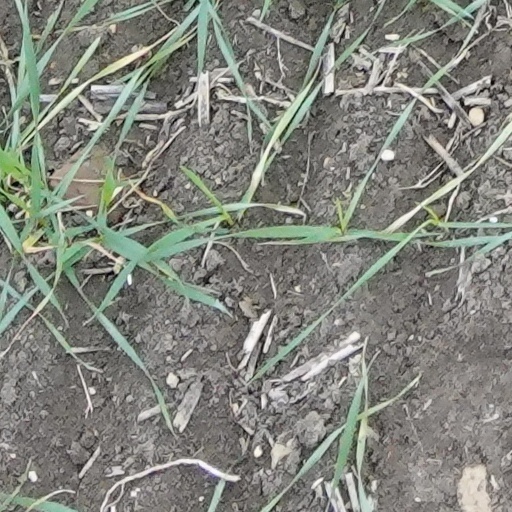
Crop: wheat